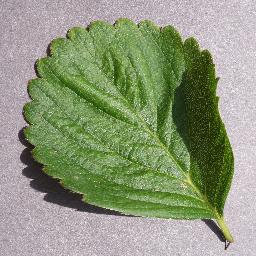
Label: Strawberry___healthy